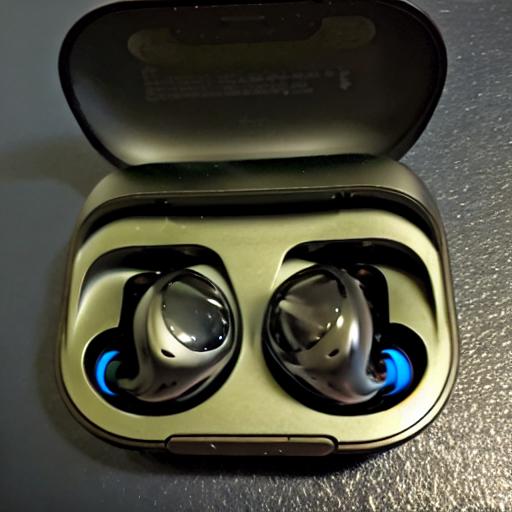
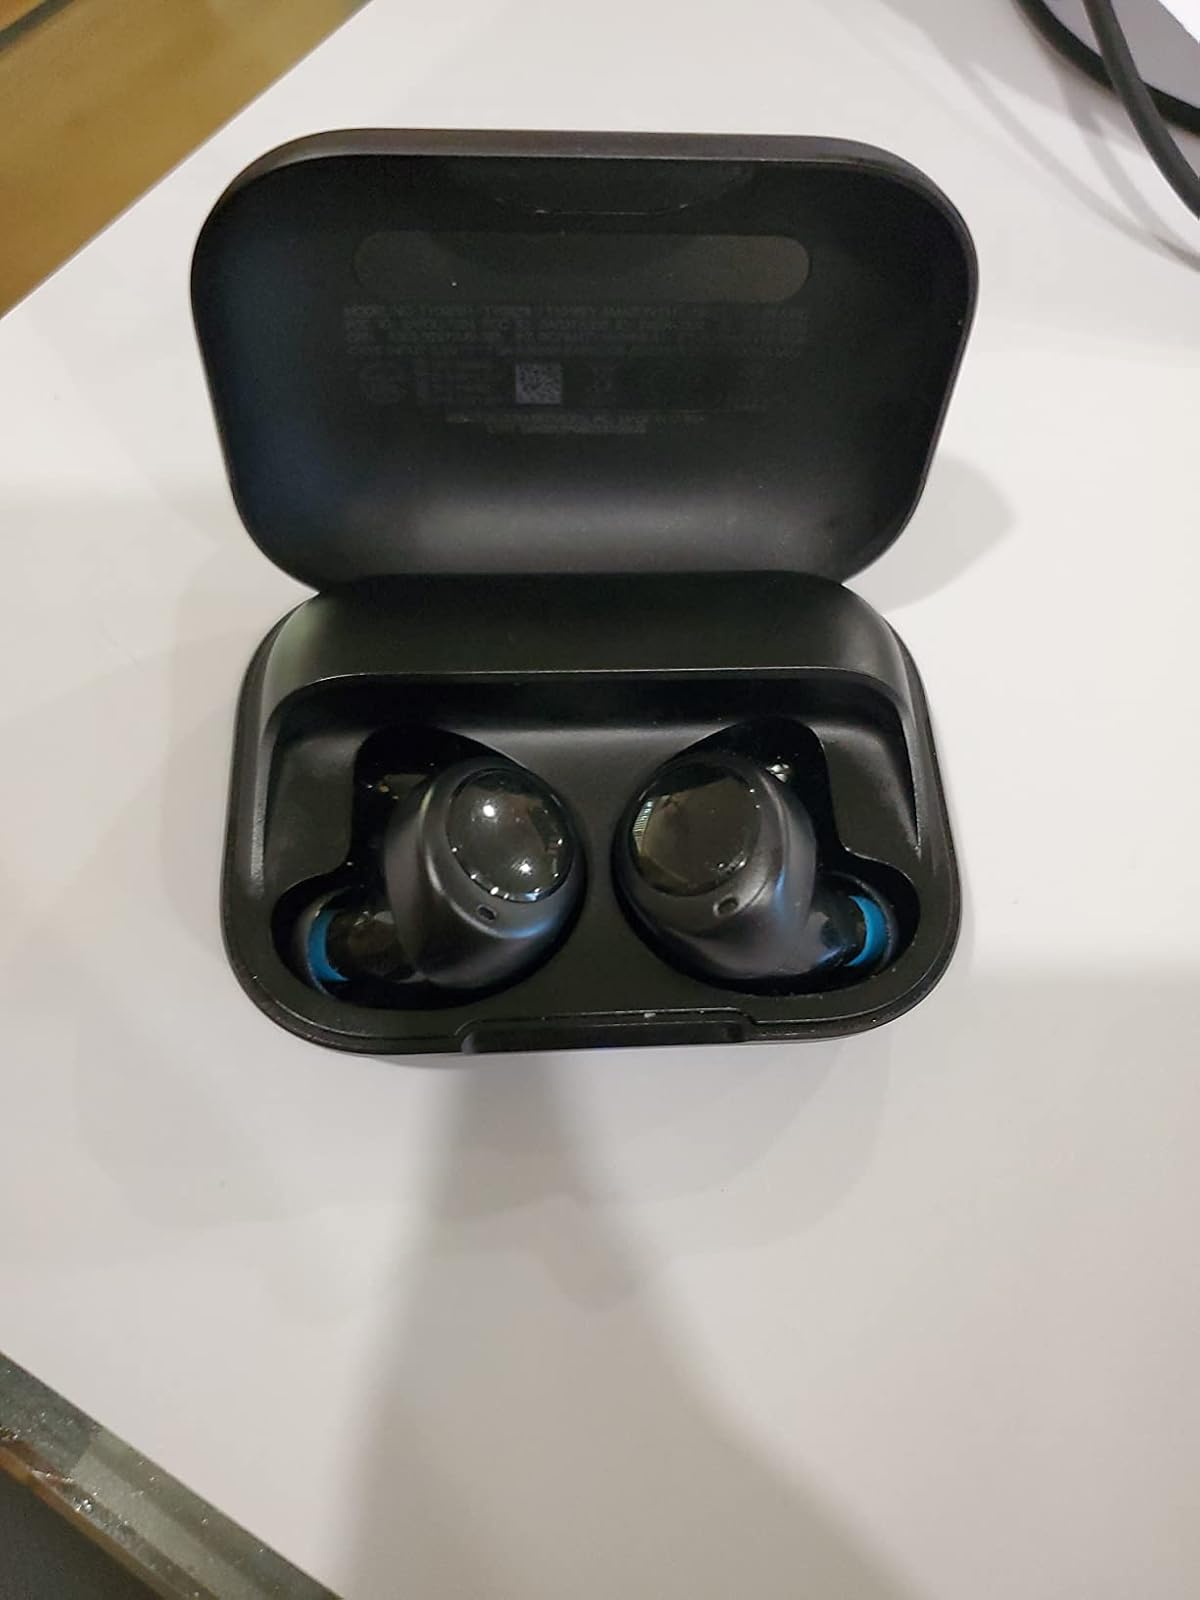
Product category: earbuds
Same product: no